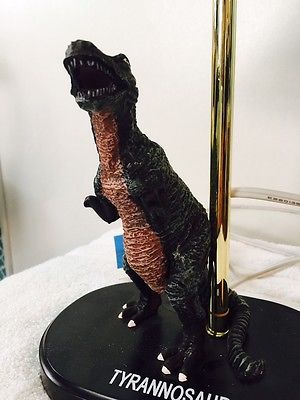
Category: lamp